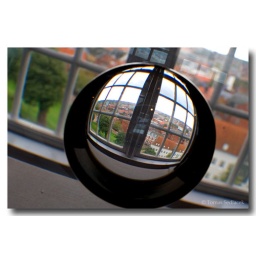
Czech glass artwork displayed by the window